North Lamar Independent School District

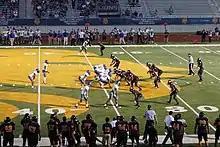
The North Lamar Panthers football team in action against the Commerce Tigers in 2015.

The history of North Lamar goes back to the 68 rural school districts that once existed throughout the communities in the northern half of Lamar County. Upon the consolidation of Powderly-Reno and Central school districts in 1970-71, the district became known as North Lamar Independent School District. In 1975, the Chicota schools joined the district. The area economy includes manufacturing, farming and ranching. With an enrollment of approximately 3,150 students, North Lamar ISD has one high school, one middle school, and three elementary schools to serve the students in the district.